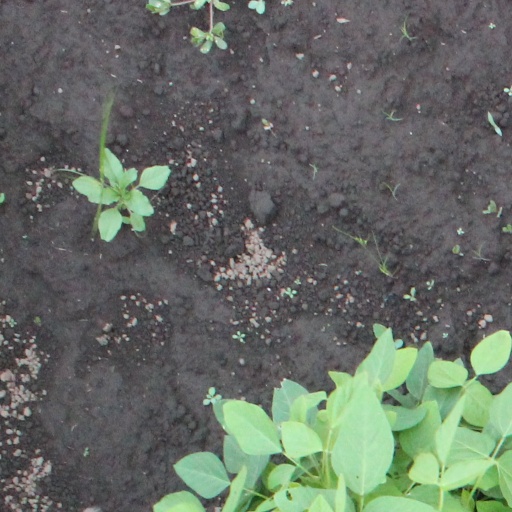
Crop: soybean